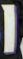
Number: 1